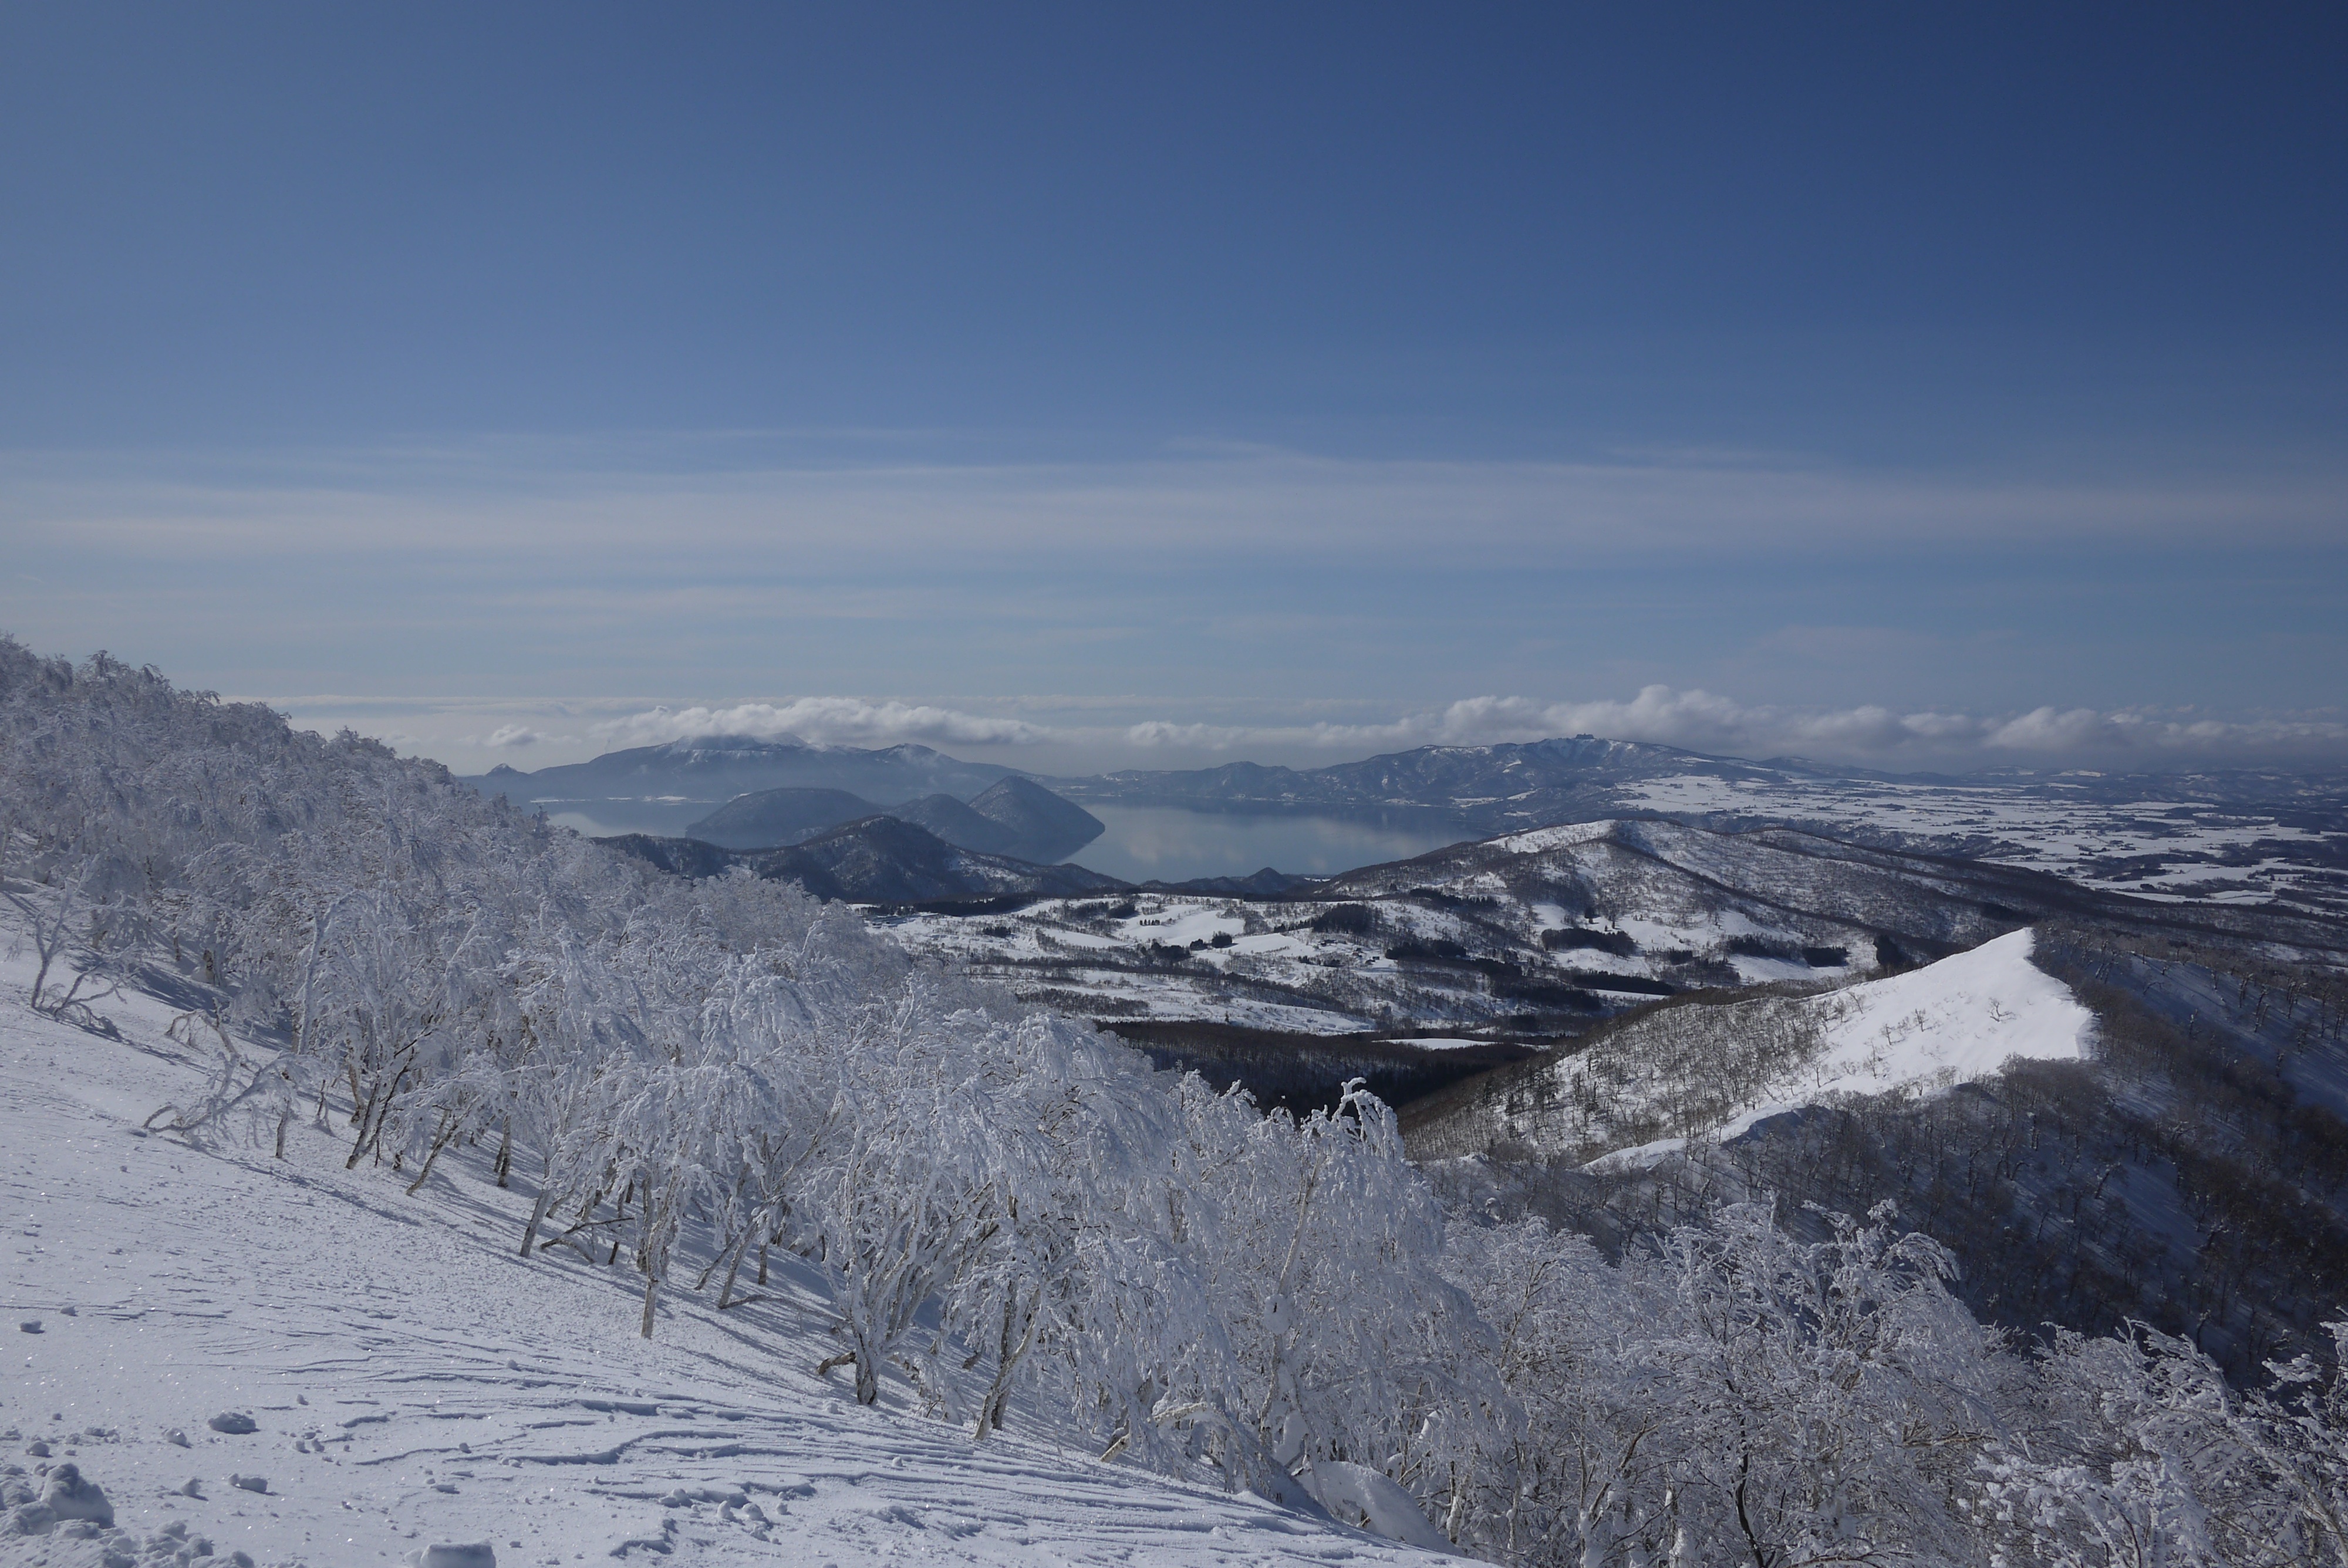
mountain, snow, winter, mountain range, weather, season, ridge, summit, alps, plateau, fell, piste, landform, geographical feature, mountainous landforms, geological phenomenon